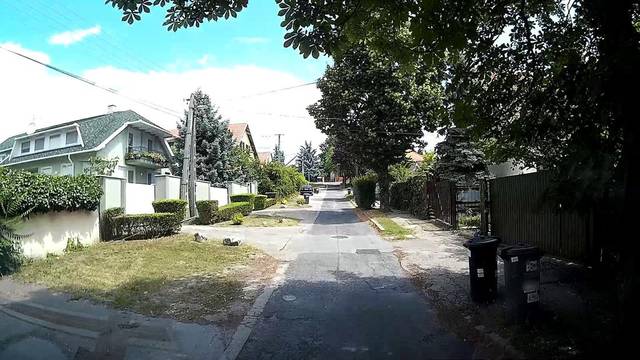
Region: Hungary
Coordinates: 47.674, 19.064